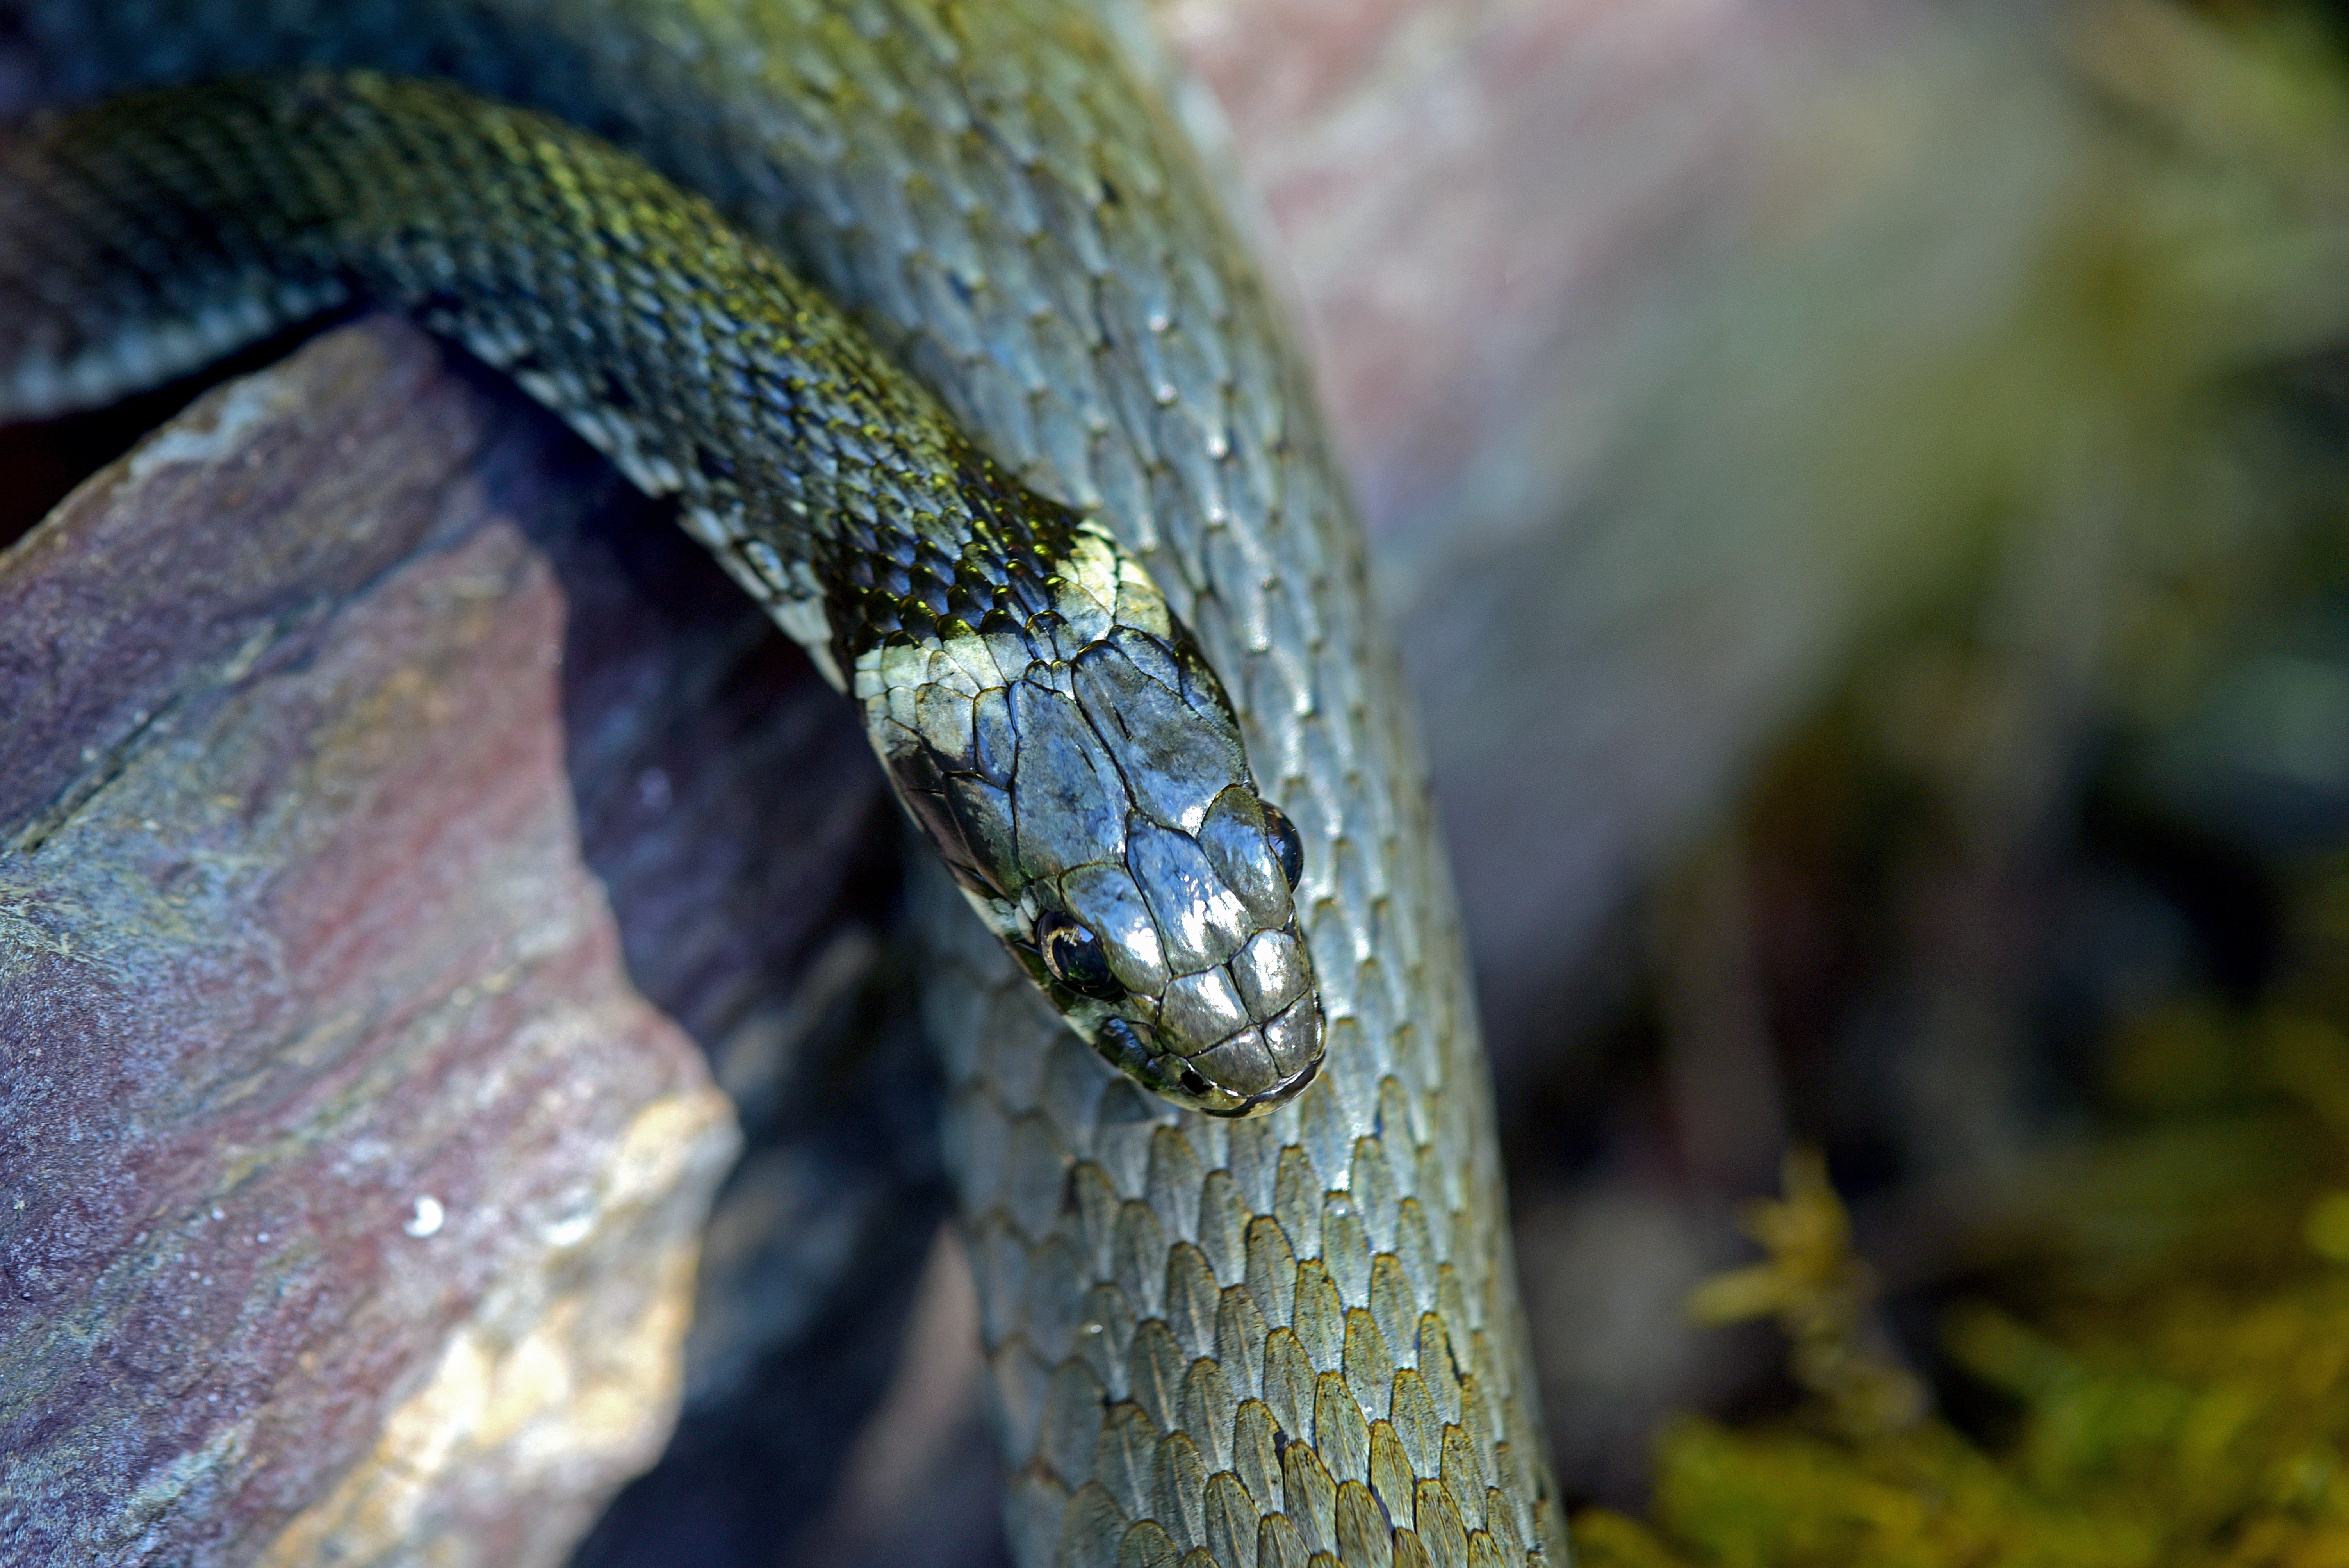
nature, wildlife, green, reptile, fauna, close up, snake, vertebrate, snakes, serpent, macro photography, grass snake, elapidae, colubridae, scaled reptile